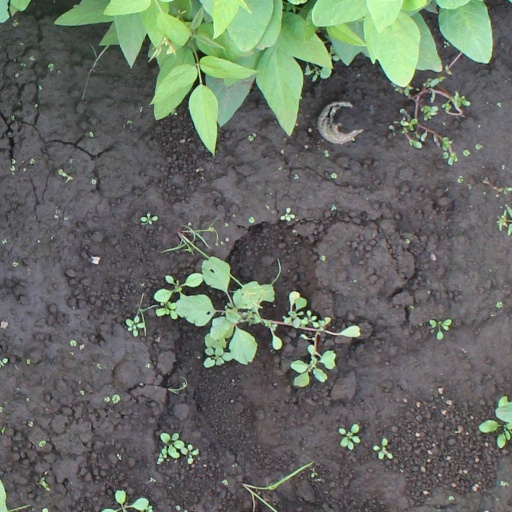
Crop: soybean